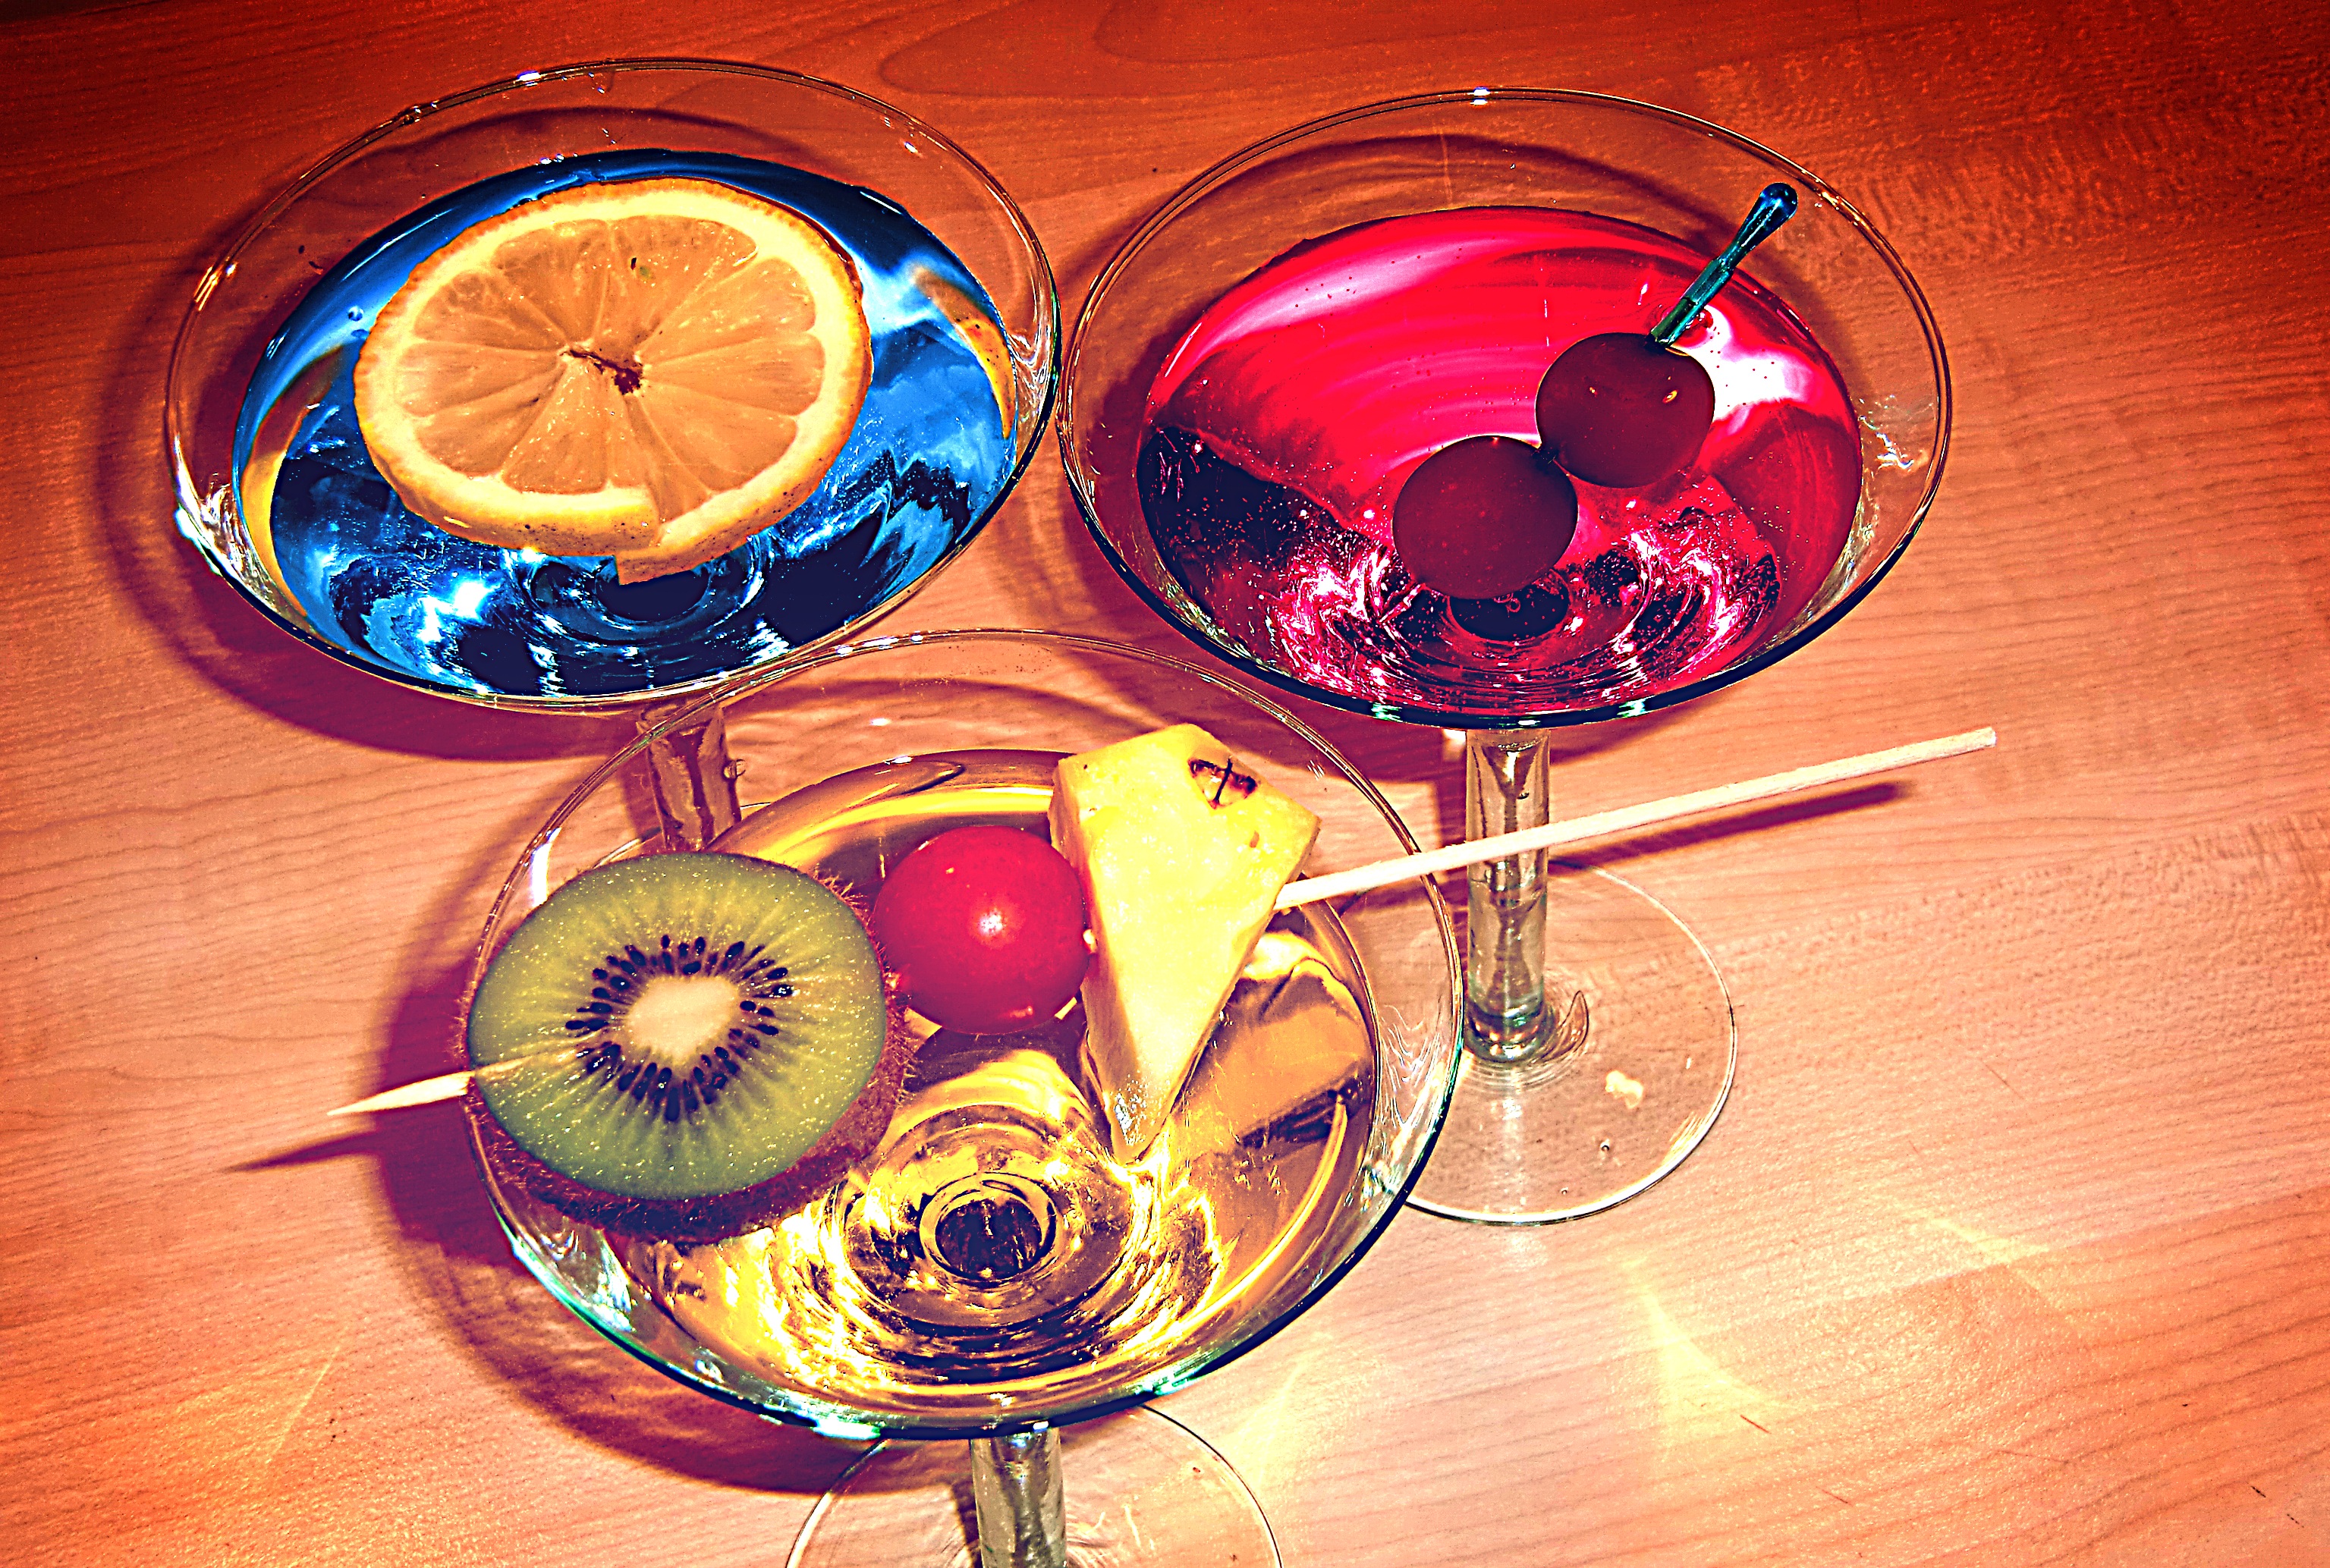
light, flower, glass, bar, red, color, drink, lighting, alcohol, cocktail, circle, wine glass, organ, shape, macro photography, stemware